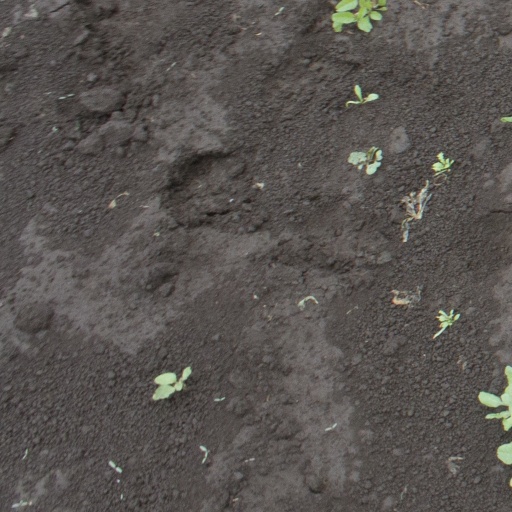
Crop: soybean